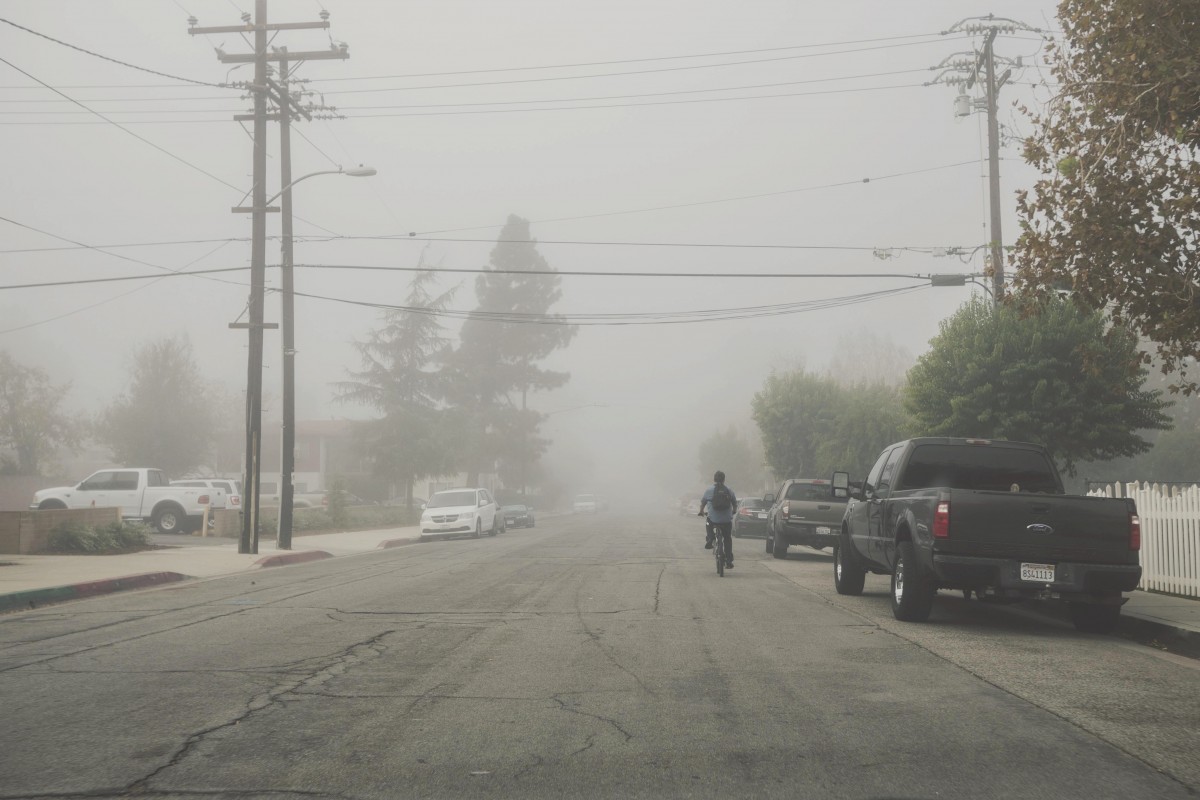
Tags: fog, road, mist, street, morning, bicycle, transport, truck, weather, haze, lane, blizzard, residential area, atmospheric phenomenon